Hanford Village George Washington Carver Addition Historic District

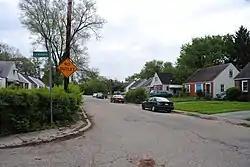

The Hanford Village George Washington Carver Addition Historic District is a historic district in the Hanford Village neighborhood of Columbus, Ohio. It was listed on the National Register of Historic Places in 2013. At the time of nomination, the site consisted of 95 buildings, sites, or structures, 76 of which are contributing. Most are one-and-a-half-story gabled Cape Cod houses with simplified Colonial Revival features.